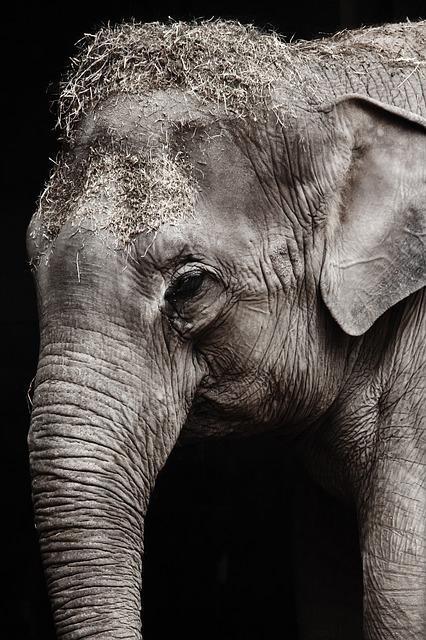
elephant